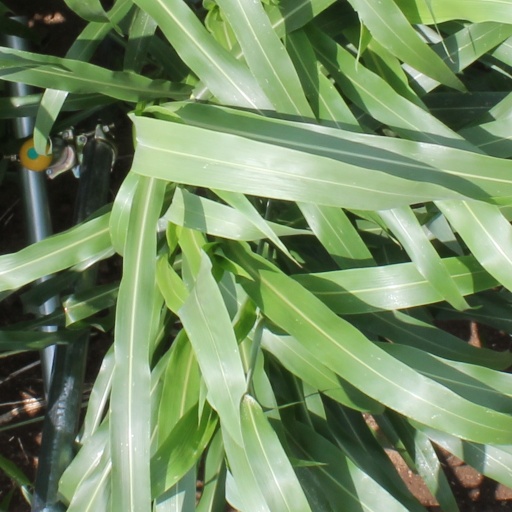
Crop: sorghum